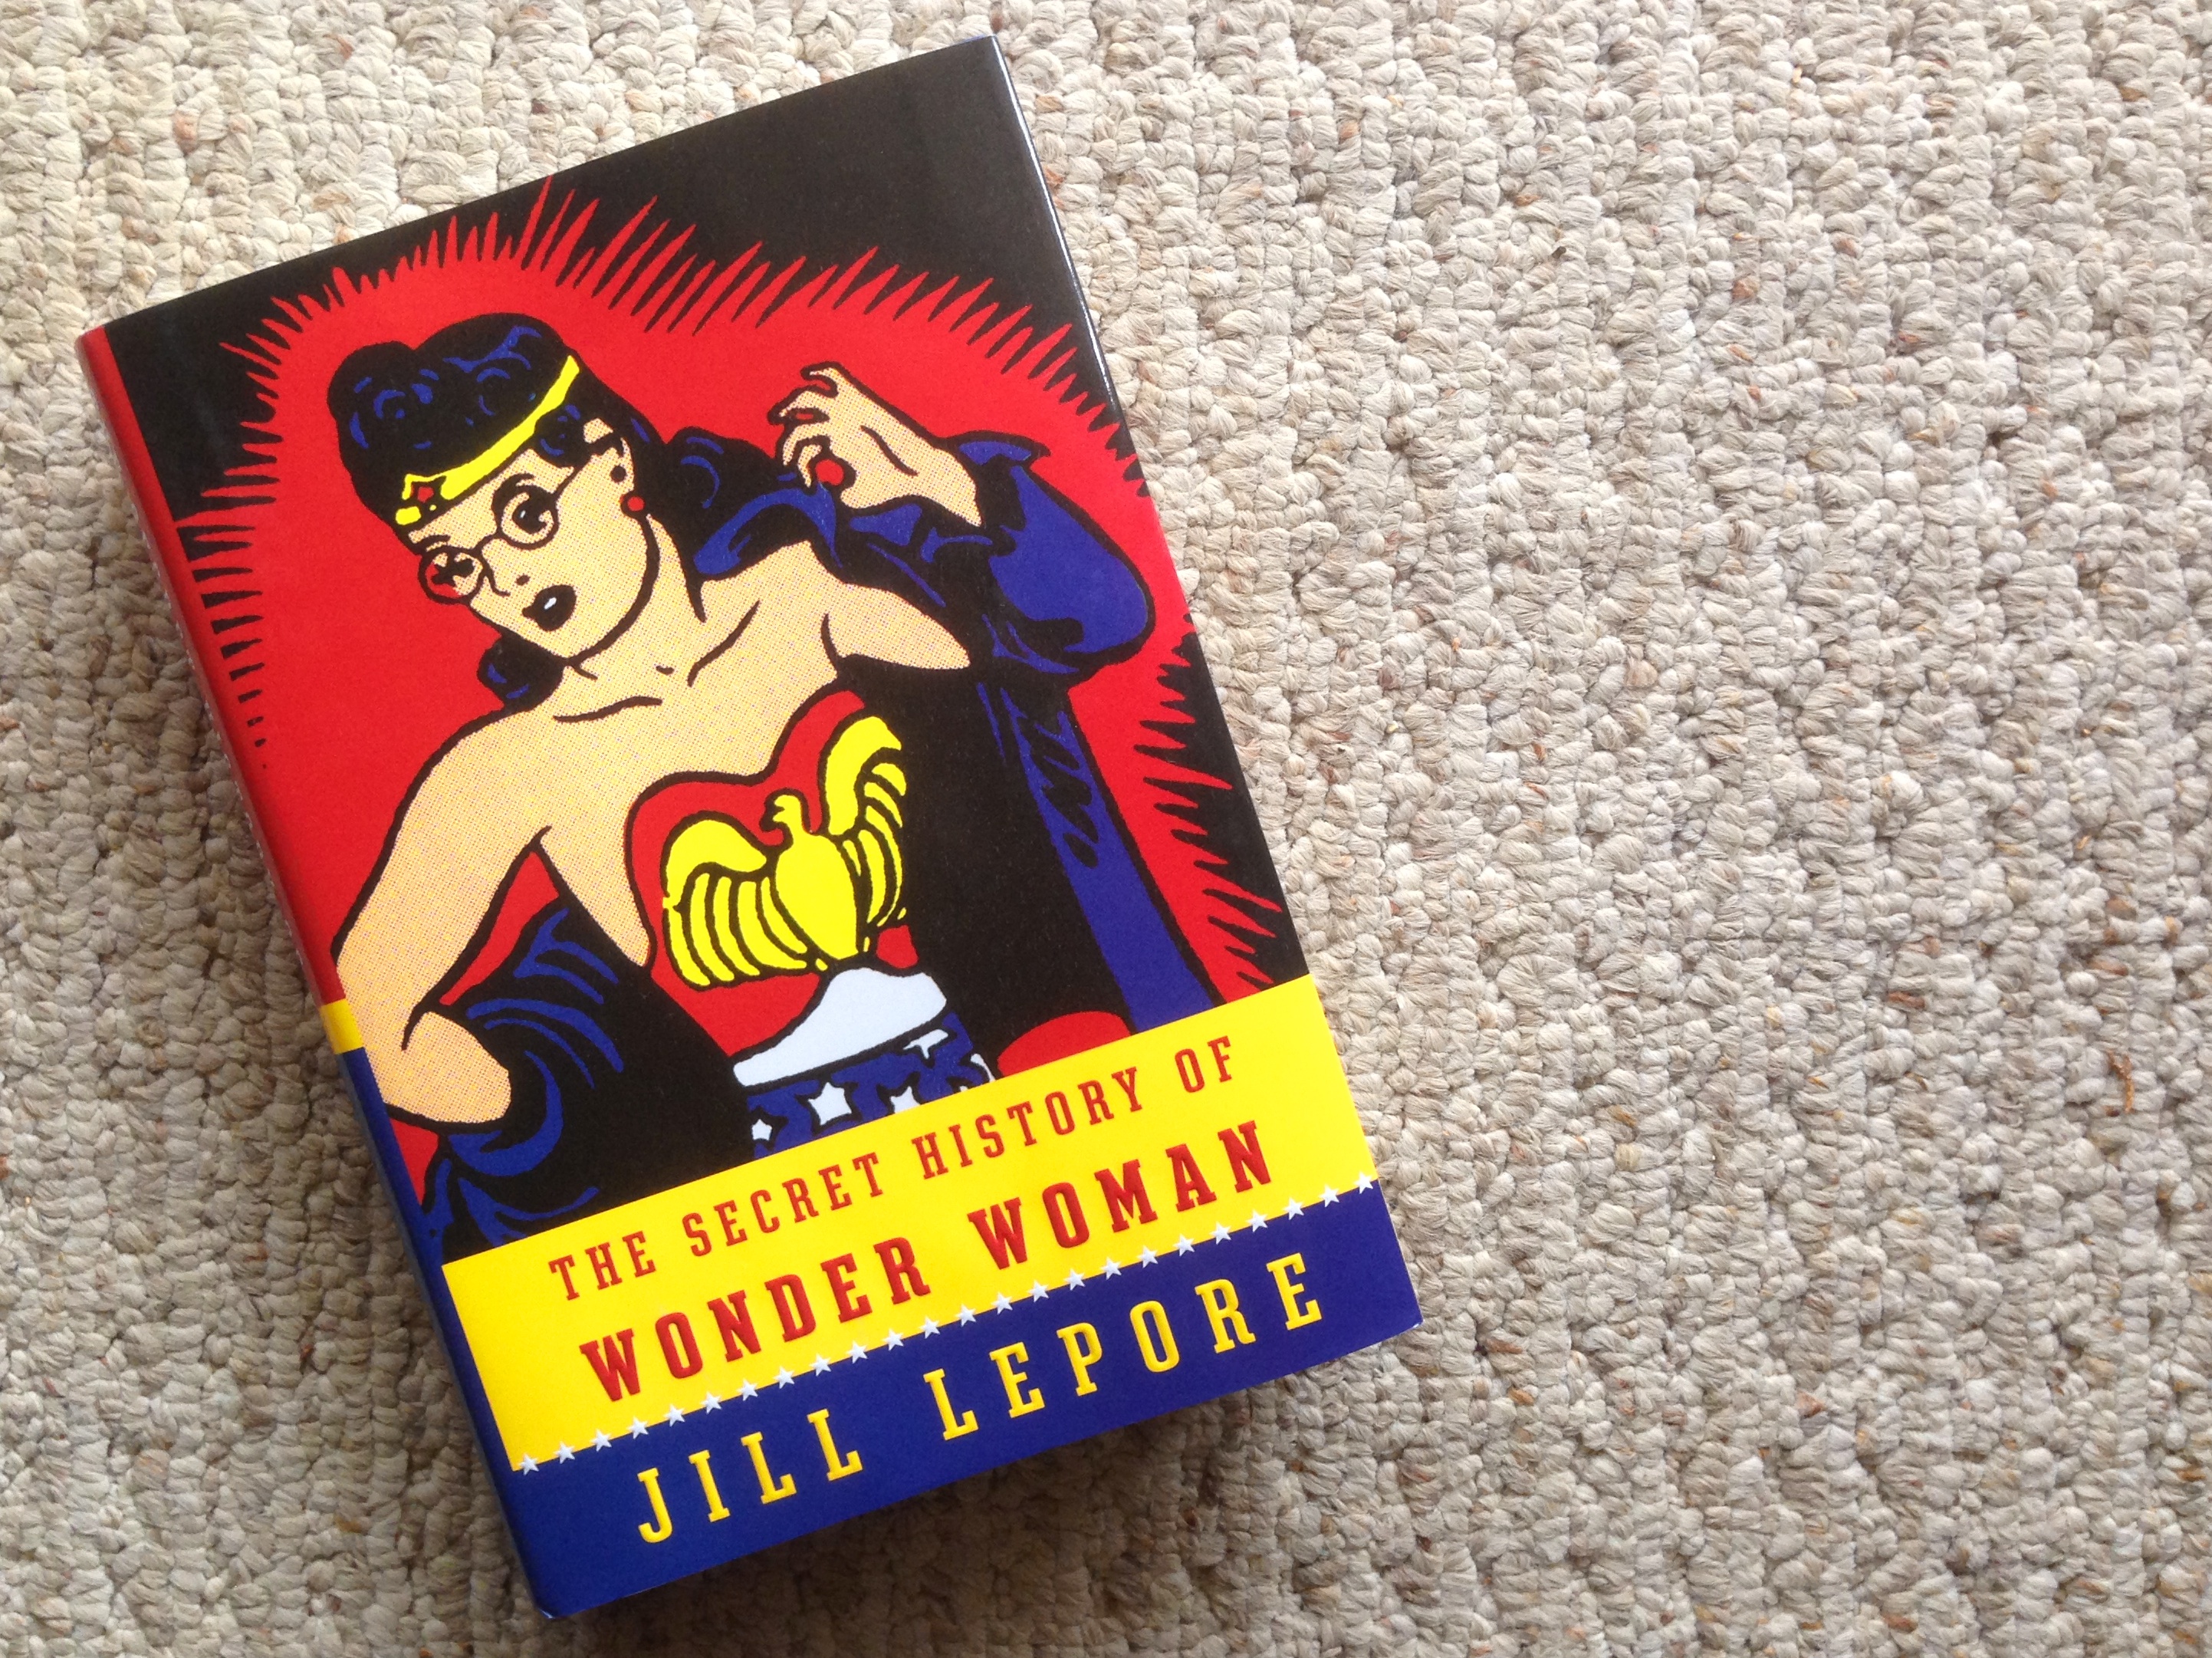
advertising, brand